József Tóth (hydrogeologist)

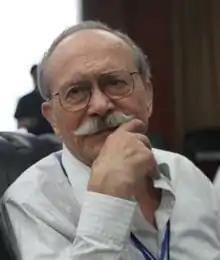

József Tóth (Békés, June 22, 1933) is a hydrogeologist and Professor Emeritus of the University of Alberta in Canada and Honorary Professor at the Eötvös Loránd University in Budapest, Hungary.